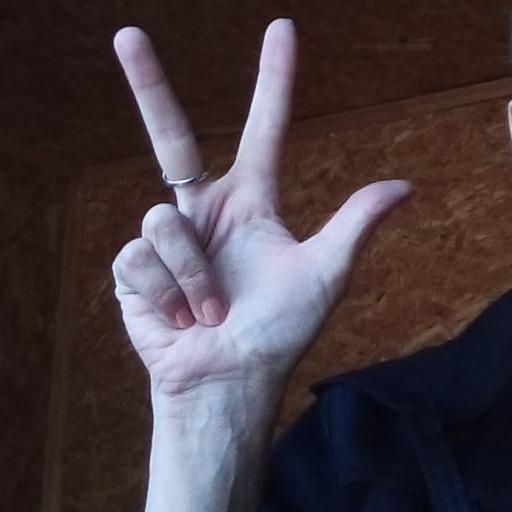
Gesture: three2